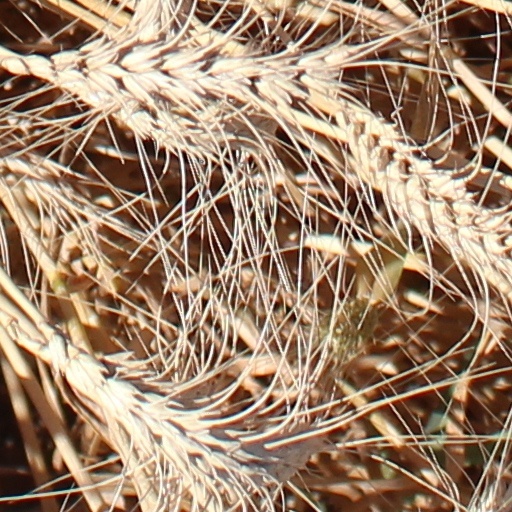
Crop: wheat